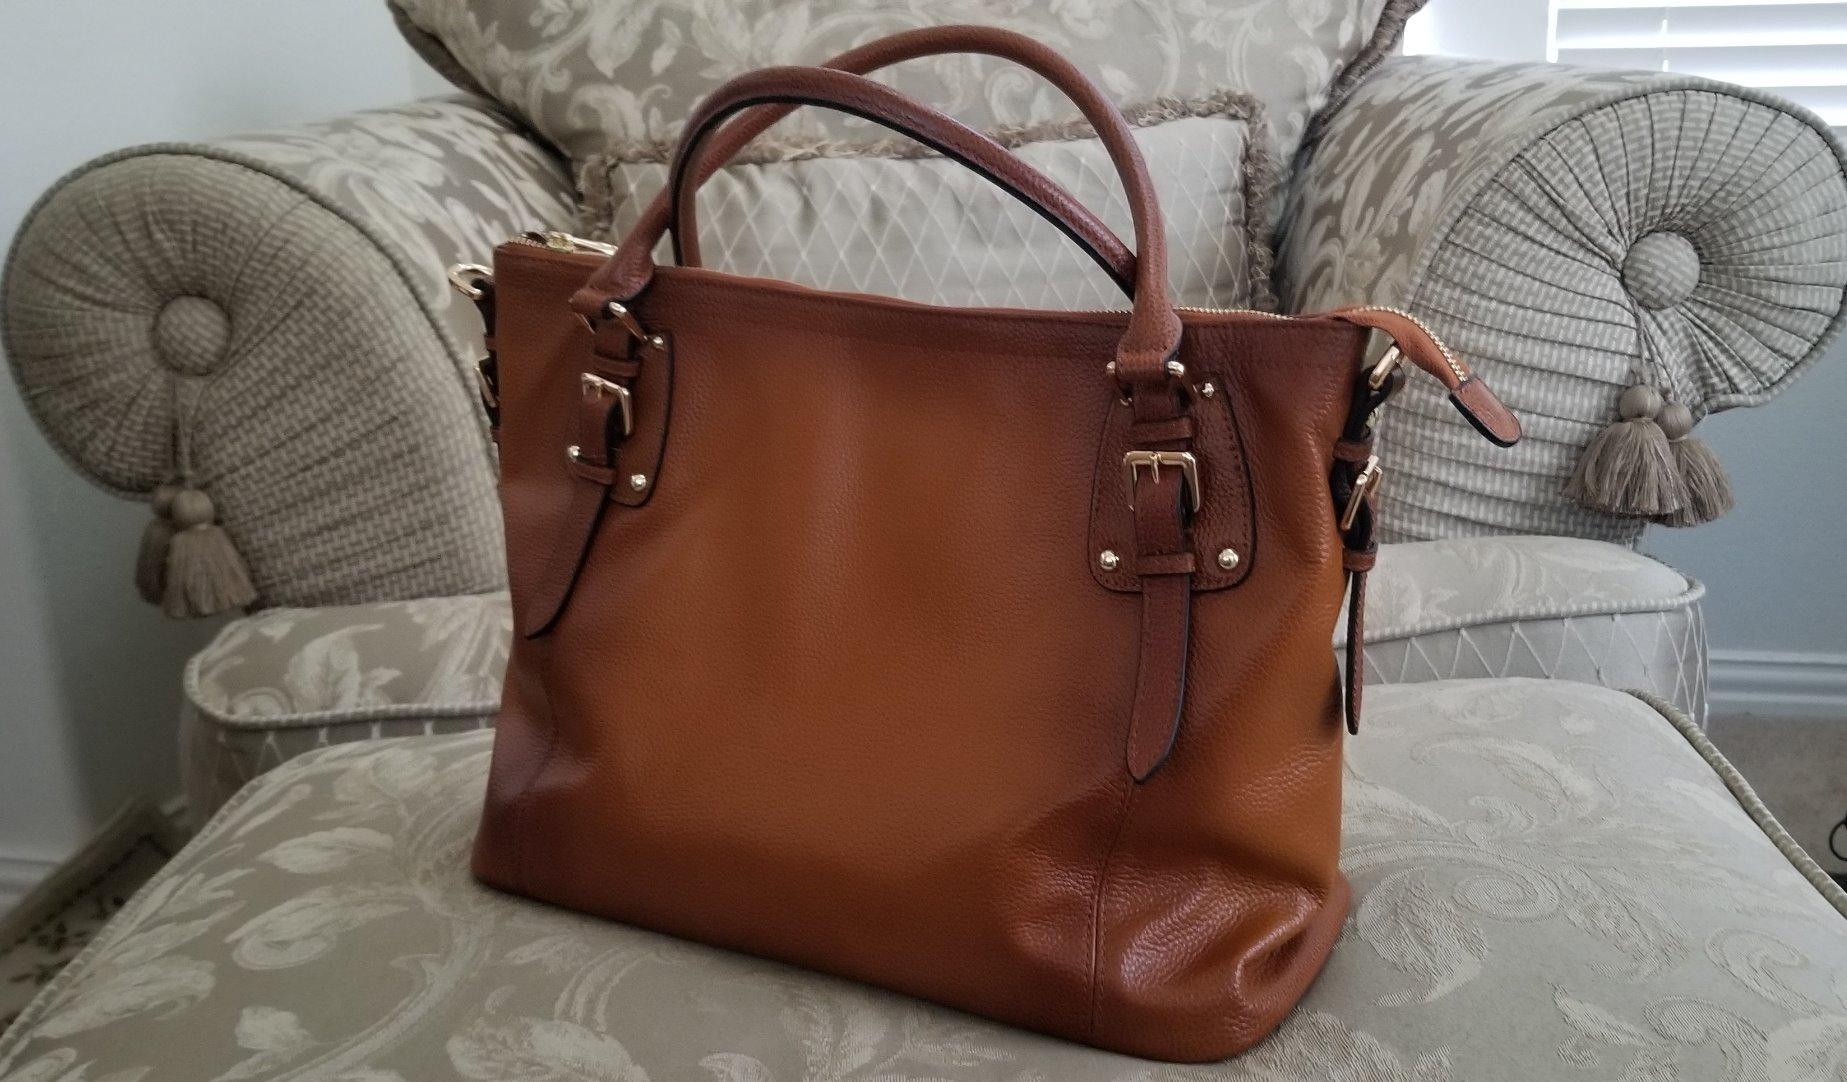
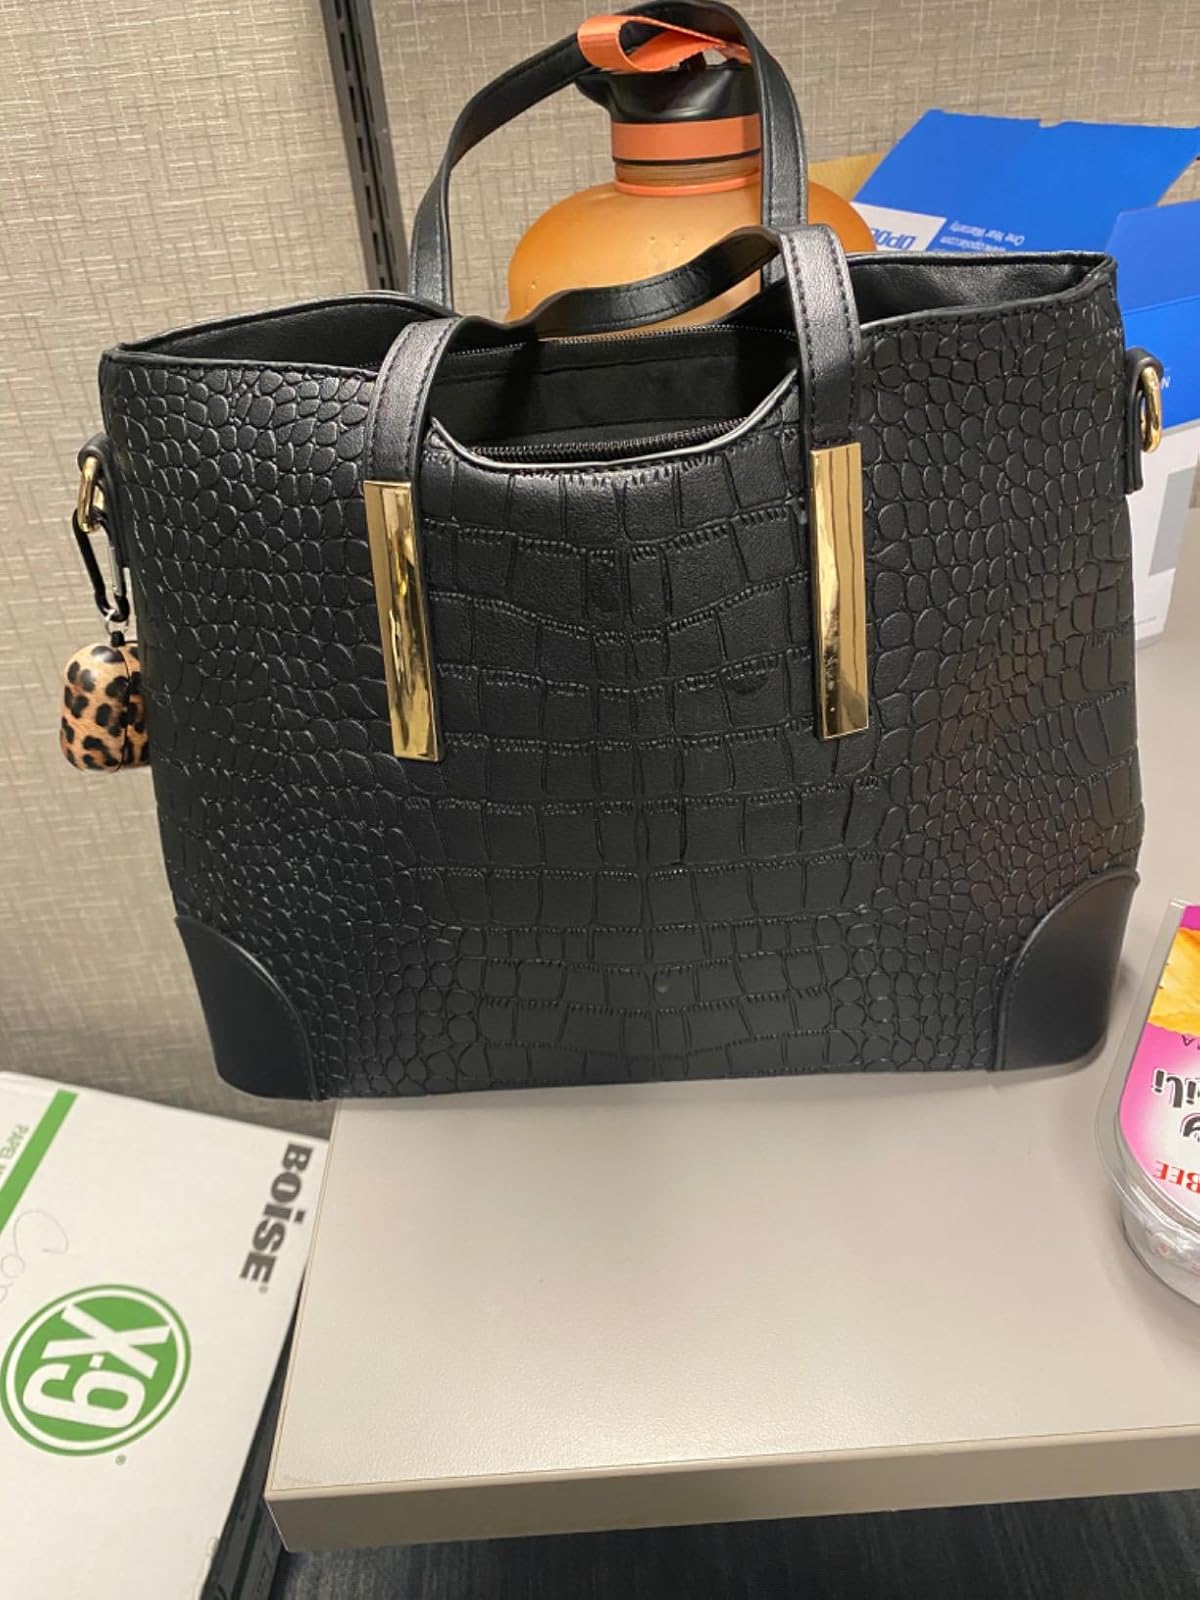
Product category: accessories_handbag
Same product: no